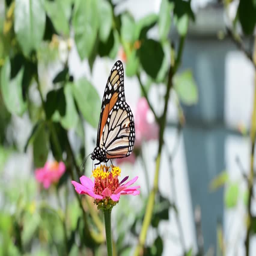
slow motion of a monarch butterfly pollinating a flower in summer garden